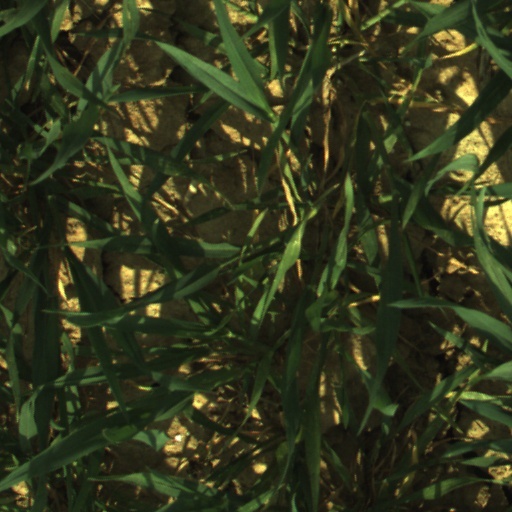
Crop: wheat